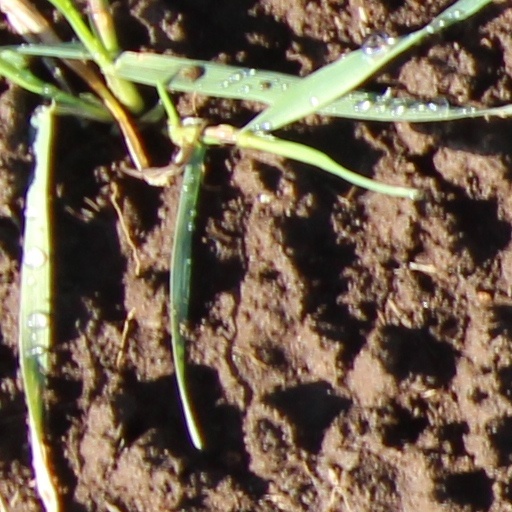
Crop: wheat